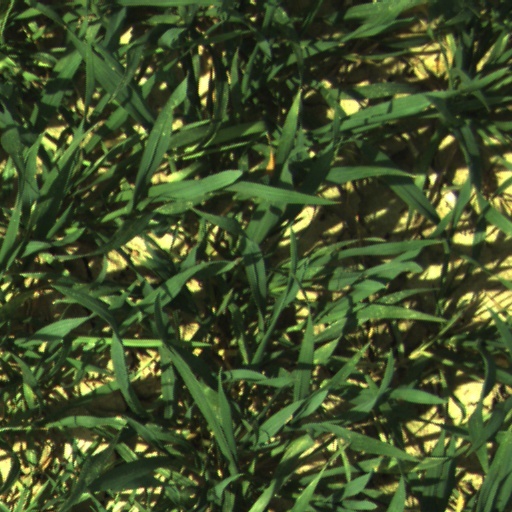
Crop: wheat